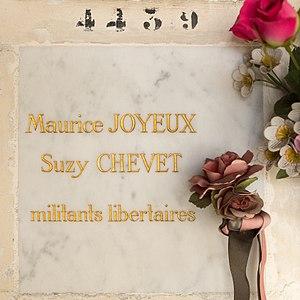
Suzanne Chevet, dite Suzy Chevet, née le 25 septembre 1905 à Montjean-sur-Loire et morte le 15 septembre 1972 à Nice, est une militante syndicaliste libertaire et anarchiste française.
Maurice Joyeux, né le 29 janvier 1910 à Paris et mort le 9 décembre 1991 dans cette ville, est un militant et écrivain anarchiste français. D'abord ouvrier mécanicien puis libraire, c'est une figure marquante du mouvement libertaire français.